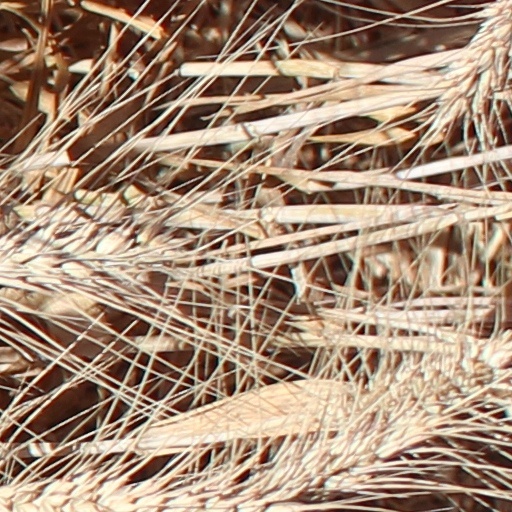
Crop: wheat